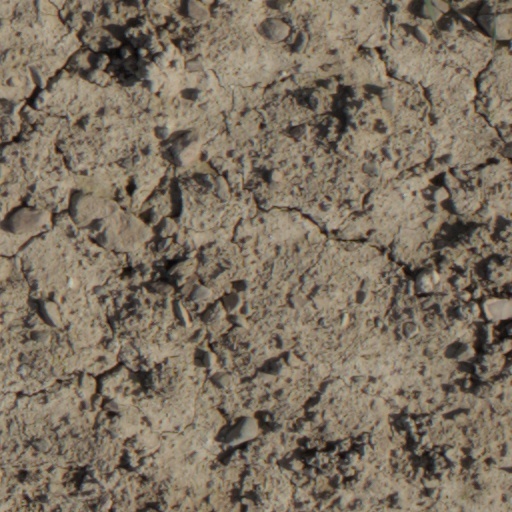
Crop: wheat